H. C. Artmann

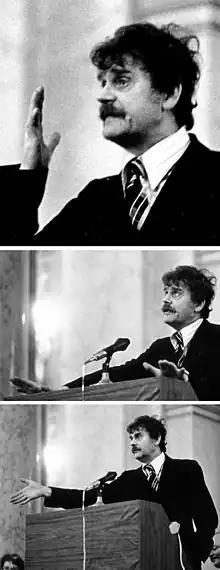
Acceptance speech for Grand Austrian State Prize, 1974, Vienna, Hofburg

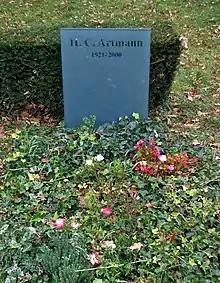
Grave of H.C. Artmann

Hans Carl Artmann (12 June 1921 – 4 December 2000), also known as Ib Hansen, was an Austrian poet and writer, most popular for his early poems written in Viennese ("med ana schwoazzn dintn", 1958), which however, never after were to be the focus of his oeuvre.